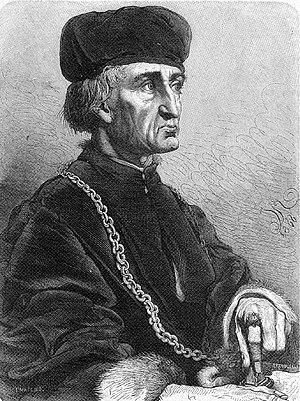
Jan Łaski, armoiries Korab, né en 1456 à Łask et mort le 19 mai 1531 à Kalisz, est un ecclésiastique et homme politique polonais. Grand Chancelier de la Couronne, puis archevêque de Gniezno et primat de Pologne, il réalise la première codification des lois du Royaume de Pologne passé dans l'histoire sous le nom de Statut de Jan Łaski.